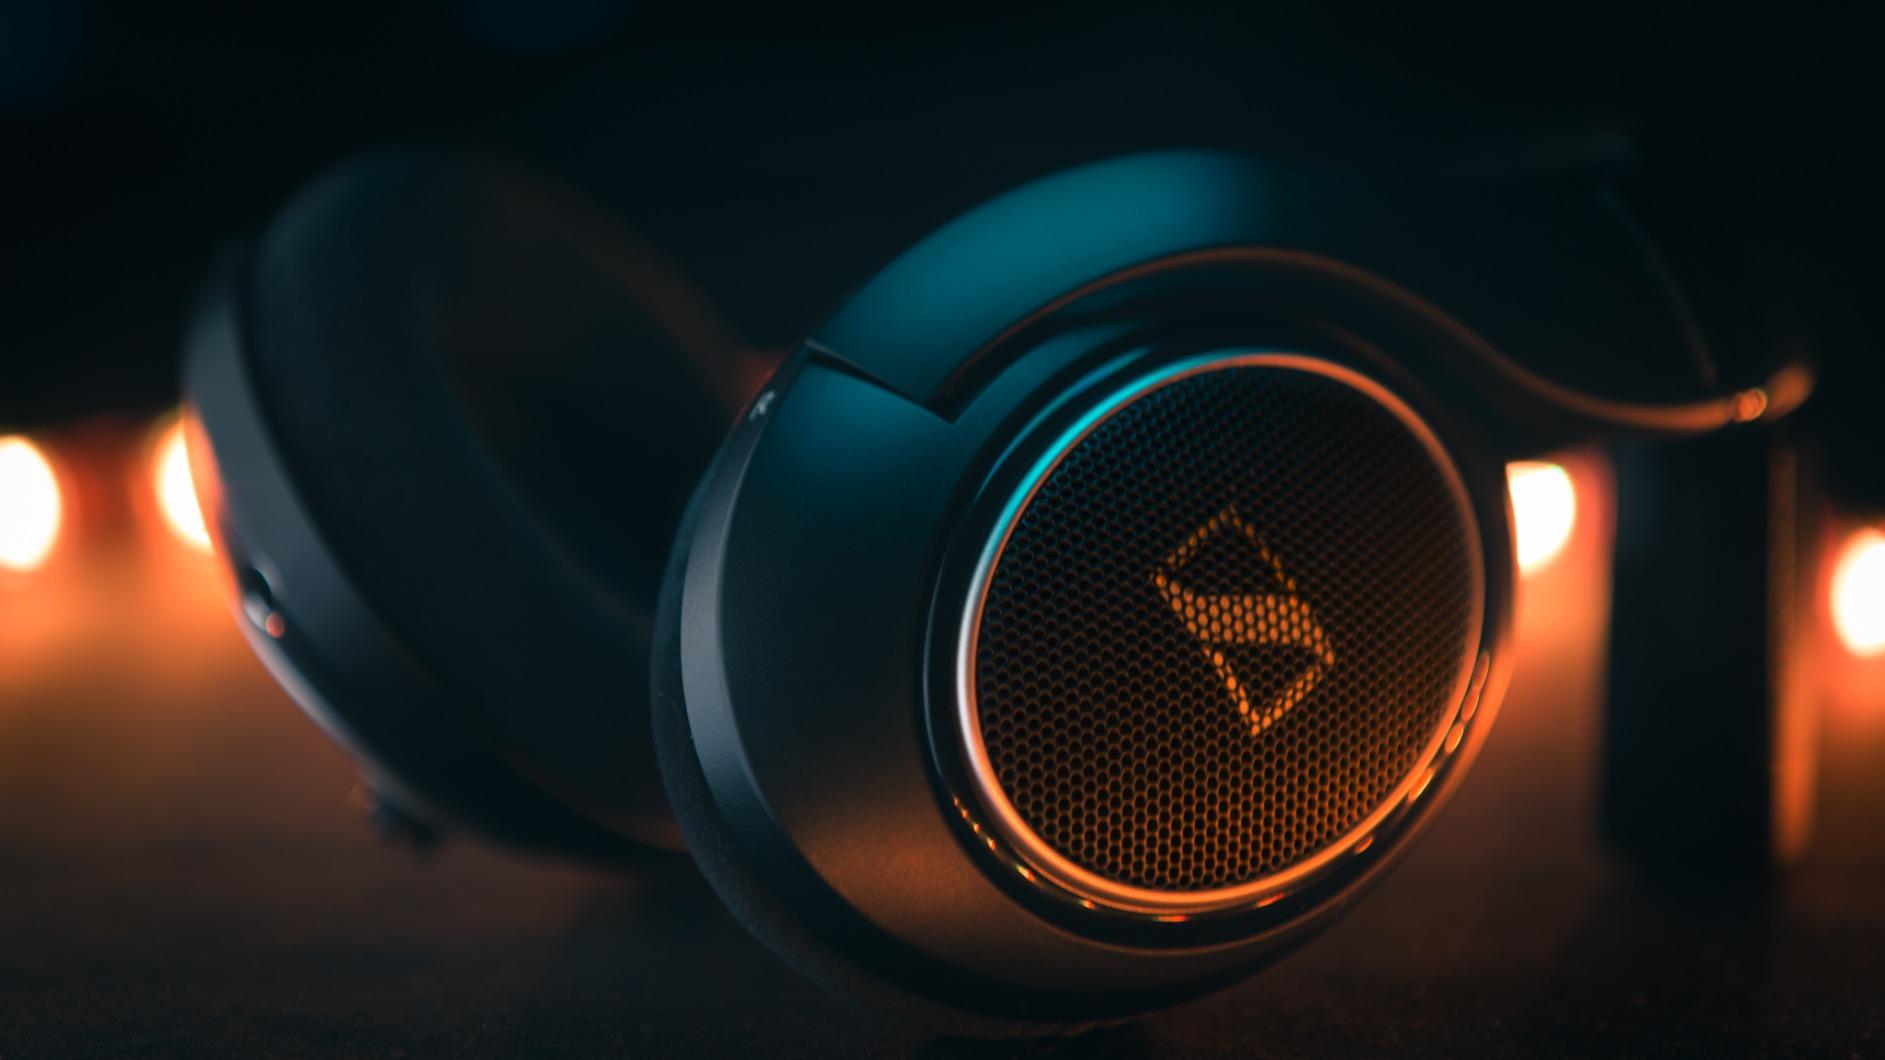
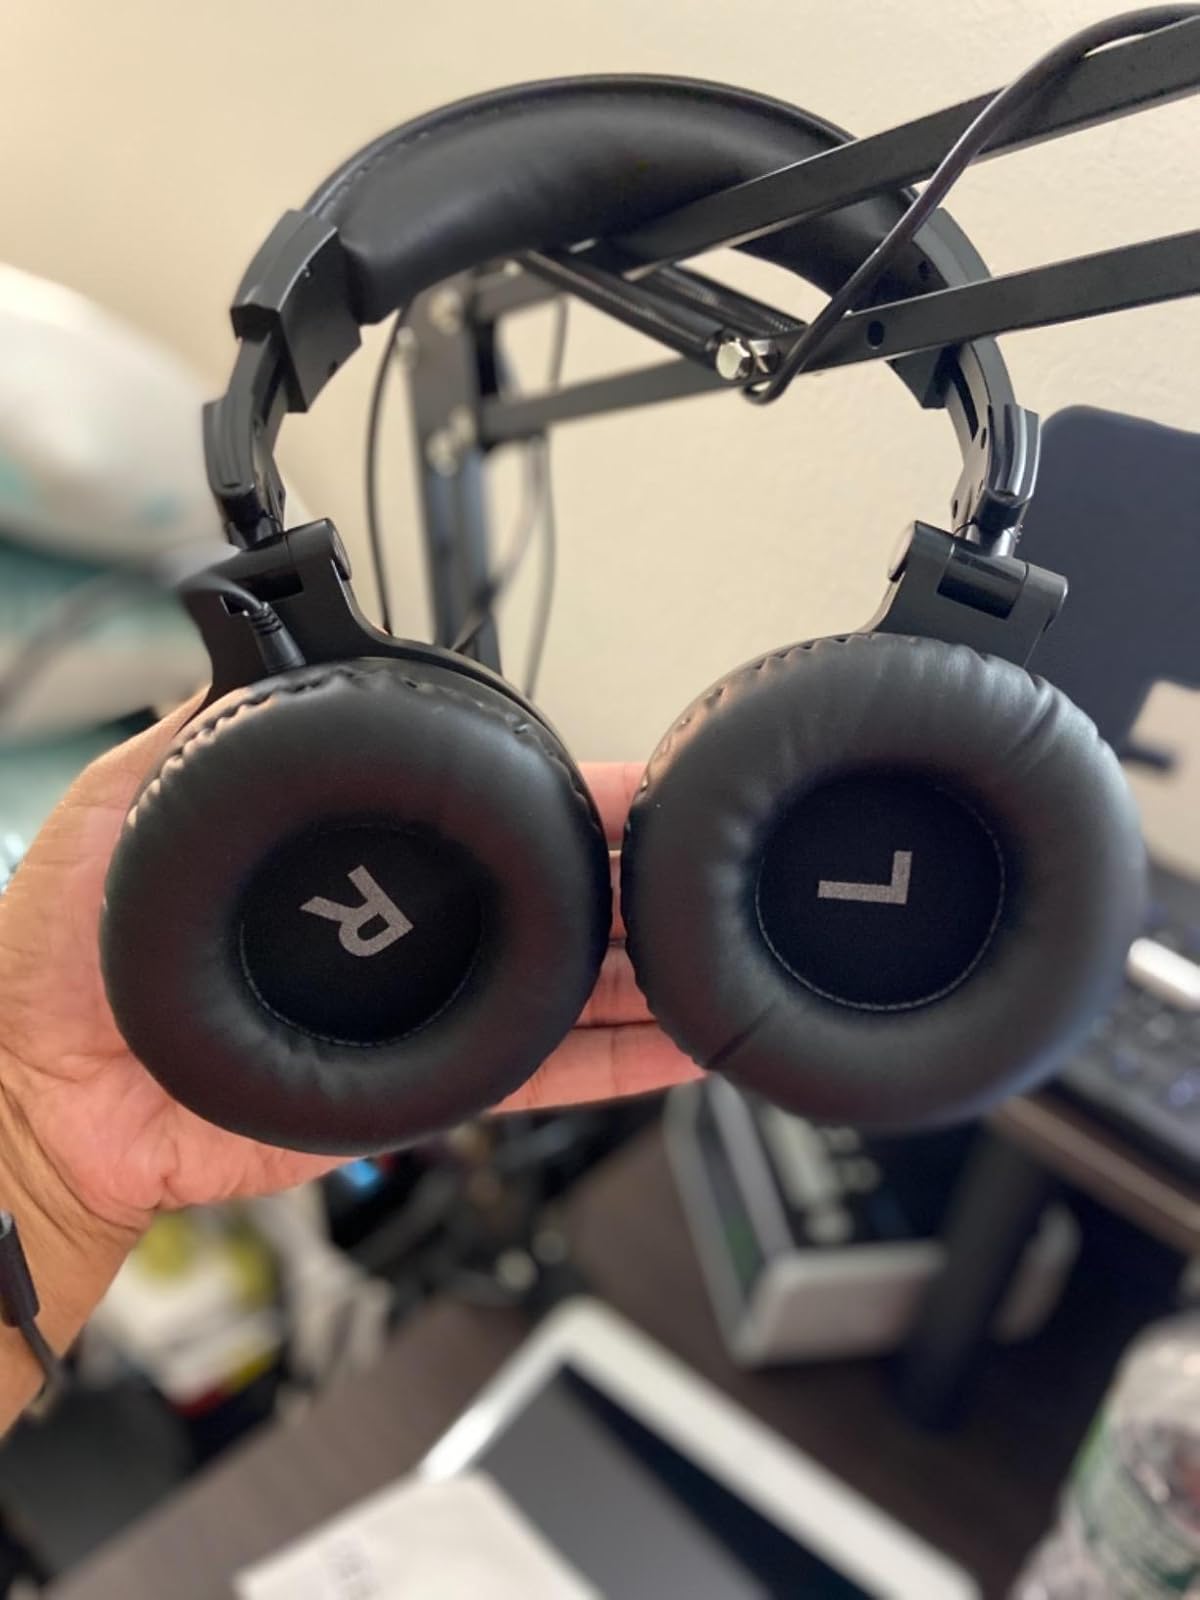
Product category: headphones
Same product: no